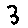
Label: 3